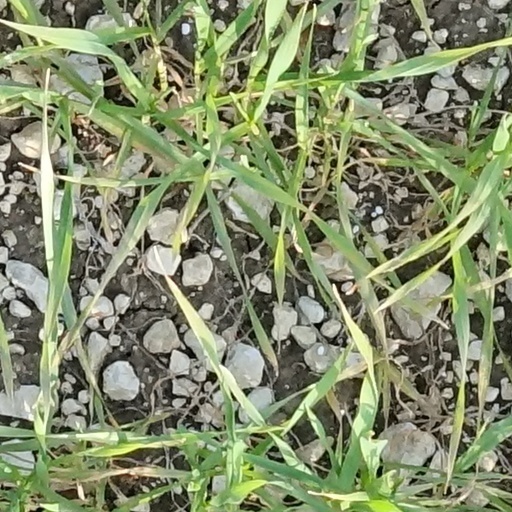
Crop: wheat